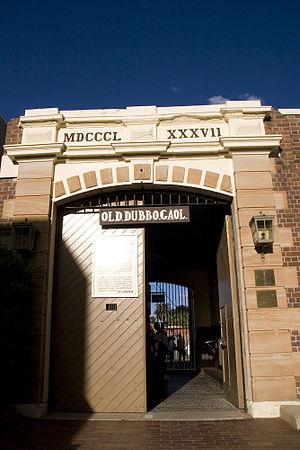
Dubbo est une ville située au centre de la Nouvelle-Galles du Sud en Australie sur la rivière Macquarie. Elle compte 30 574 habitants.